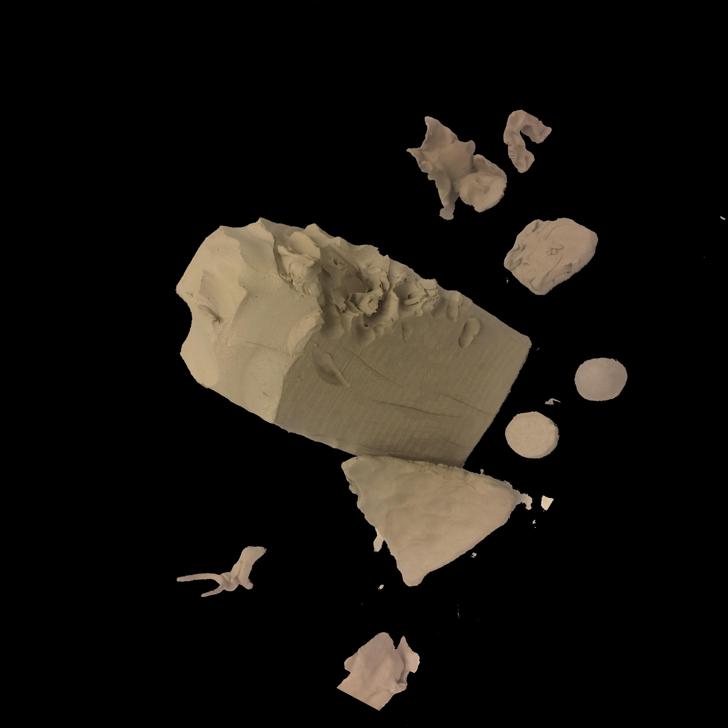
Soil type: Clay soil